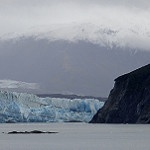
Scene: Outdoor